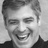
Emotion: happy